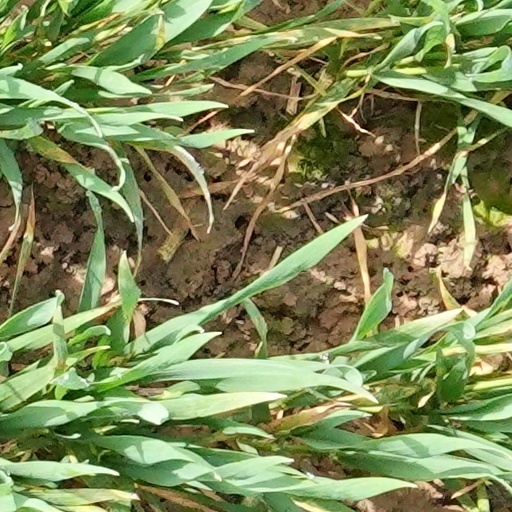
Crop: wheat